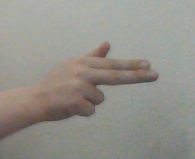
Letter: ghain